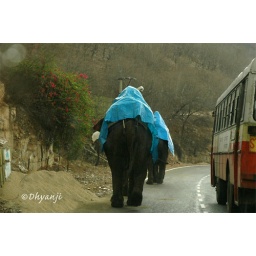
elephant with rain coat in the rain. photo taken from my car